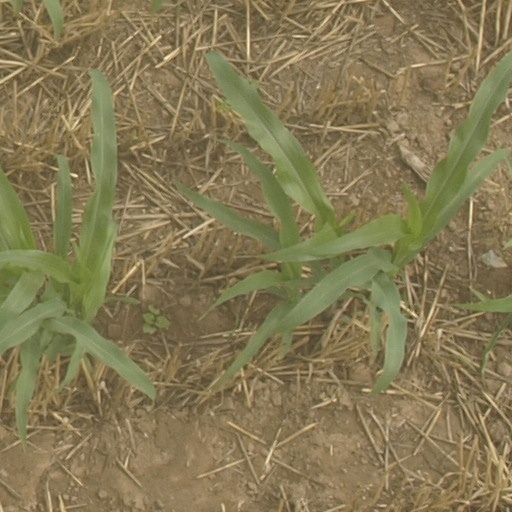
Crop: maize; corn